Calvin Marshall

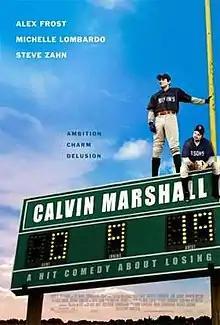
Theatrical release poster

Calvin Marshall is a 2009 coming of age-comedy film written and directed by Gary Lundgren and starring Alex Frost as the title character, a determined but talentless college baseball player, and Steve Zahn as his coach. After two years of raising funds, the film was shot in and around Ashland and Medford, Oregon in November–December 2007, and was released in 2009.